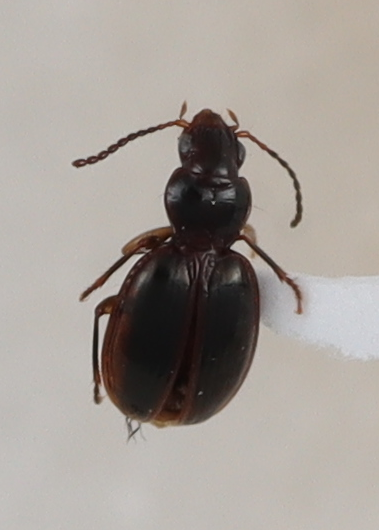
Scientific name: Mecyclothorax konanus
Plot: 6
Trap: S
Collected: 20241009